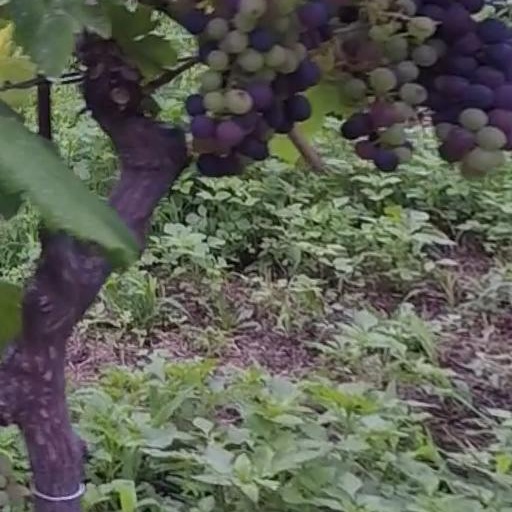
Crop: grape